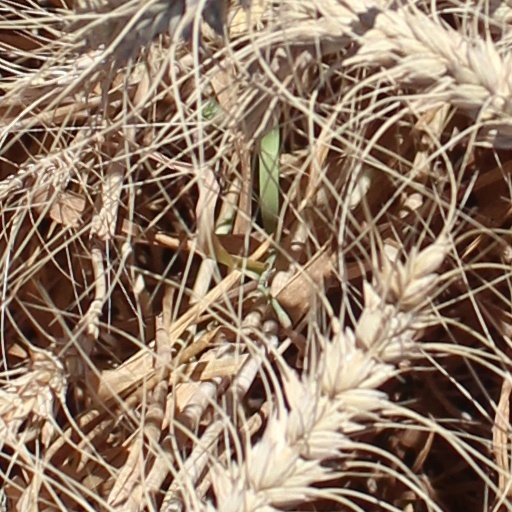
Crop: wheat